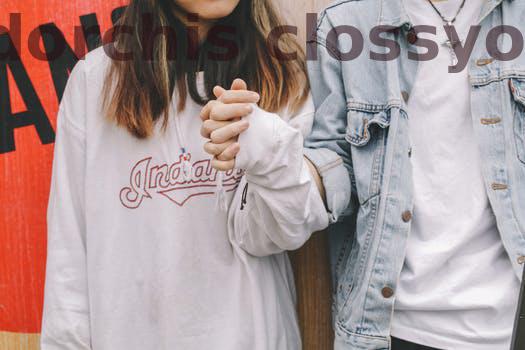
Label: Watermark